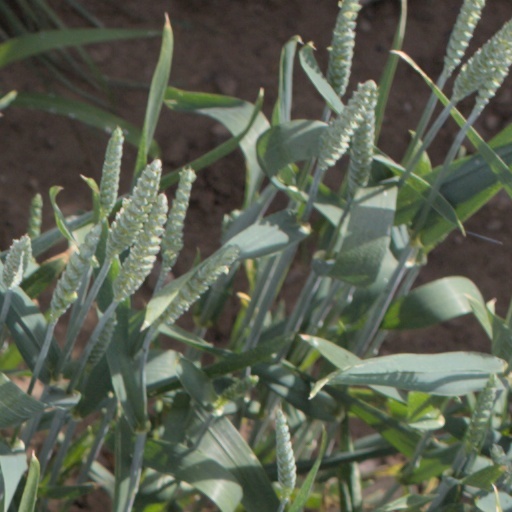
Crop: wheat